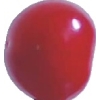
Label: cherry_sour